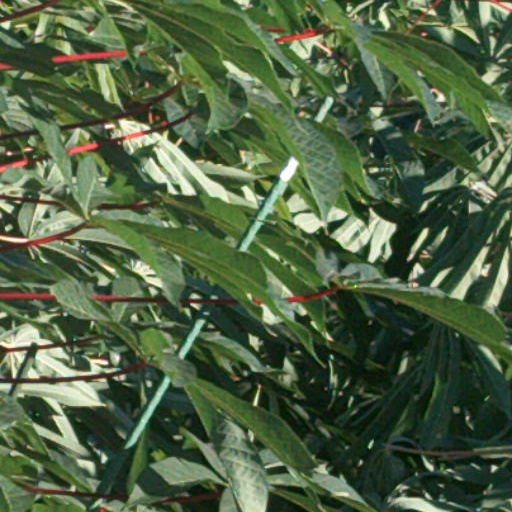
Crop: cassava